Scottish Cabinet

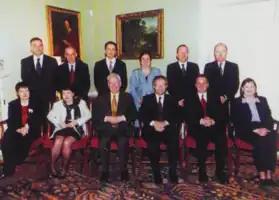
The Scottish cabinet during the premiership of Henry McLeish, October 2000

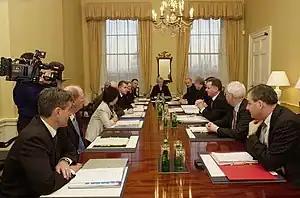
The First McConnell government, December 2001

From the formation of the Scottish Government in 1999 until the election of Alex Salmond as first minister in 2007, the Lord Advocate was a regular attendee at meetings of the cabinet. After becoming first minister in May 2007, Salmond decided to depoliticise the role of the Lord Advocate by implementing a convention that would see the Lord Advocate only attend cabinet meetings when legal advice was to be given only, and did not participate in wider political debate as they had done from 1999. As a result, the number of occasions where the Lord Advocate would attend cabinet meetings was significantly reduced.